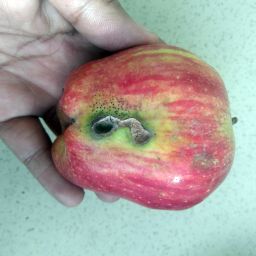
Fruit: Apple
Quality: Bad